Milevum

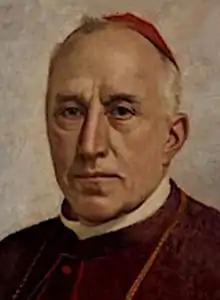
Bishop Anton Gisler

Milevum remains today a titular see in the ecclesiastical province of Numidia.